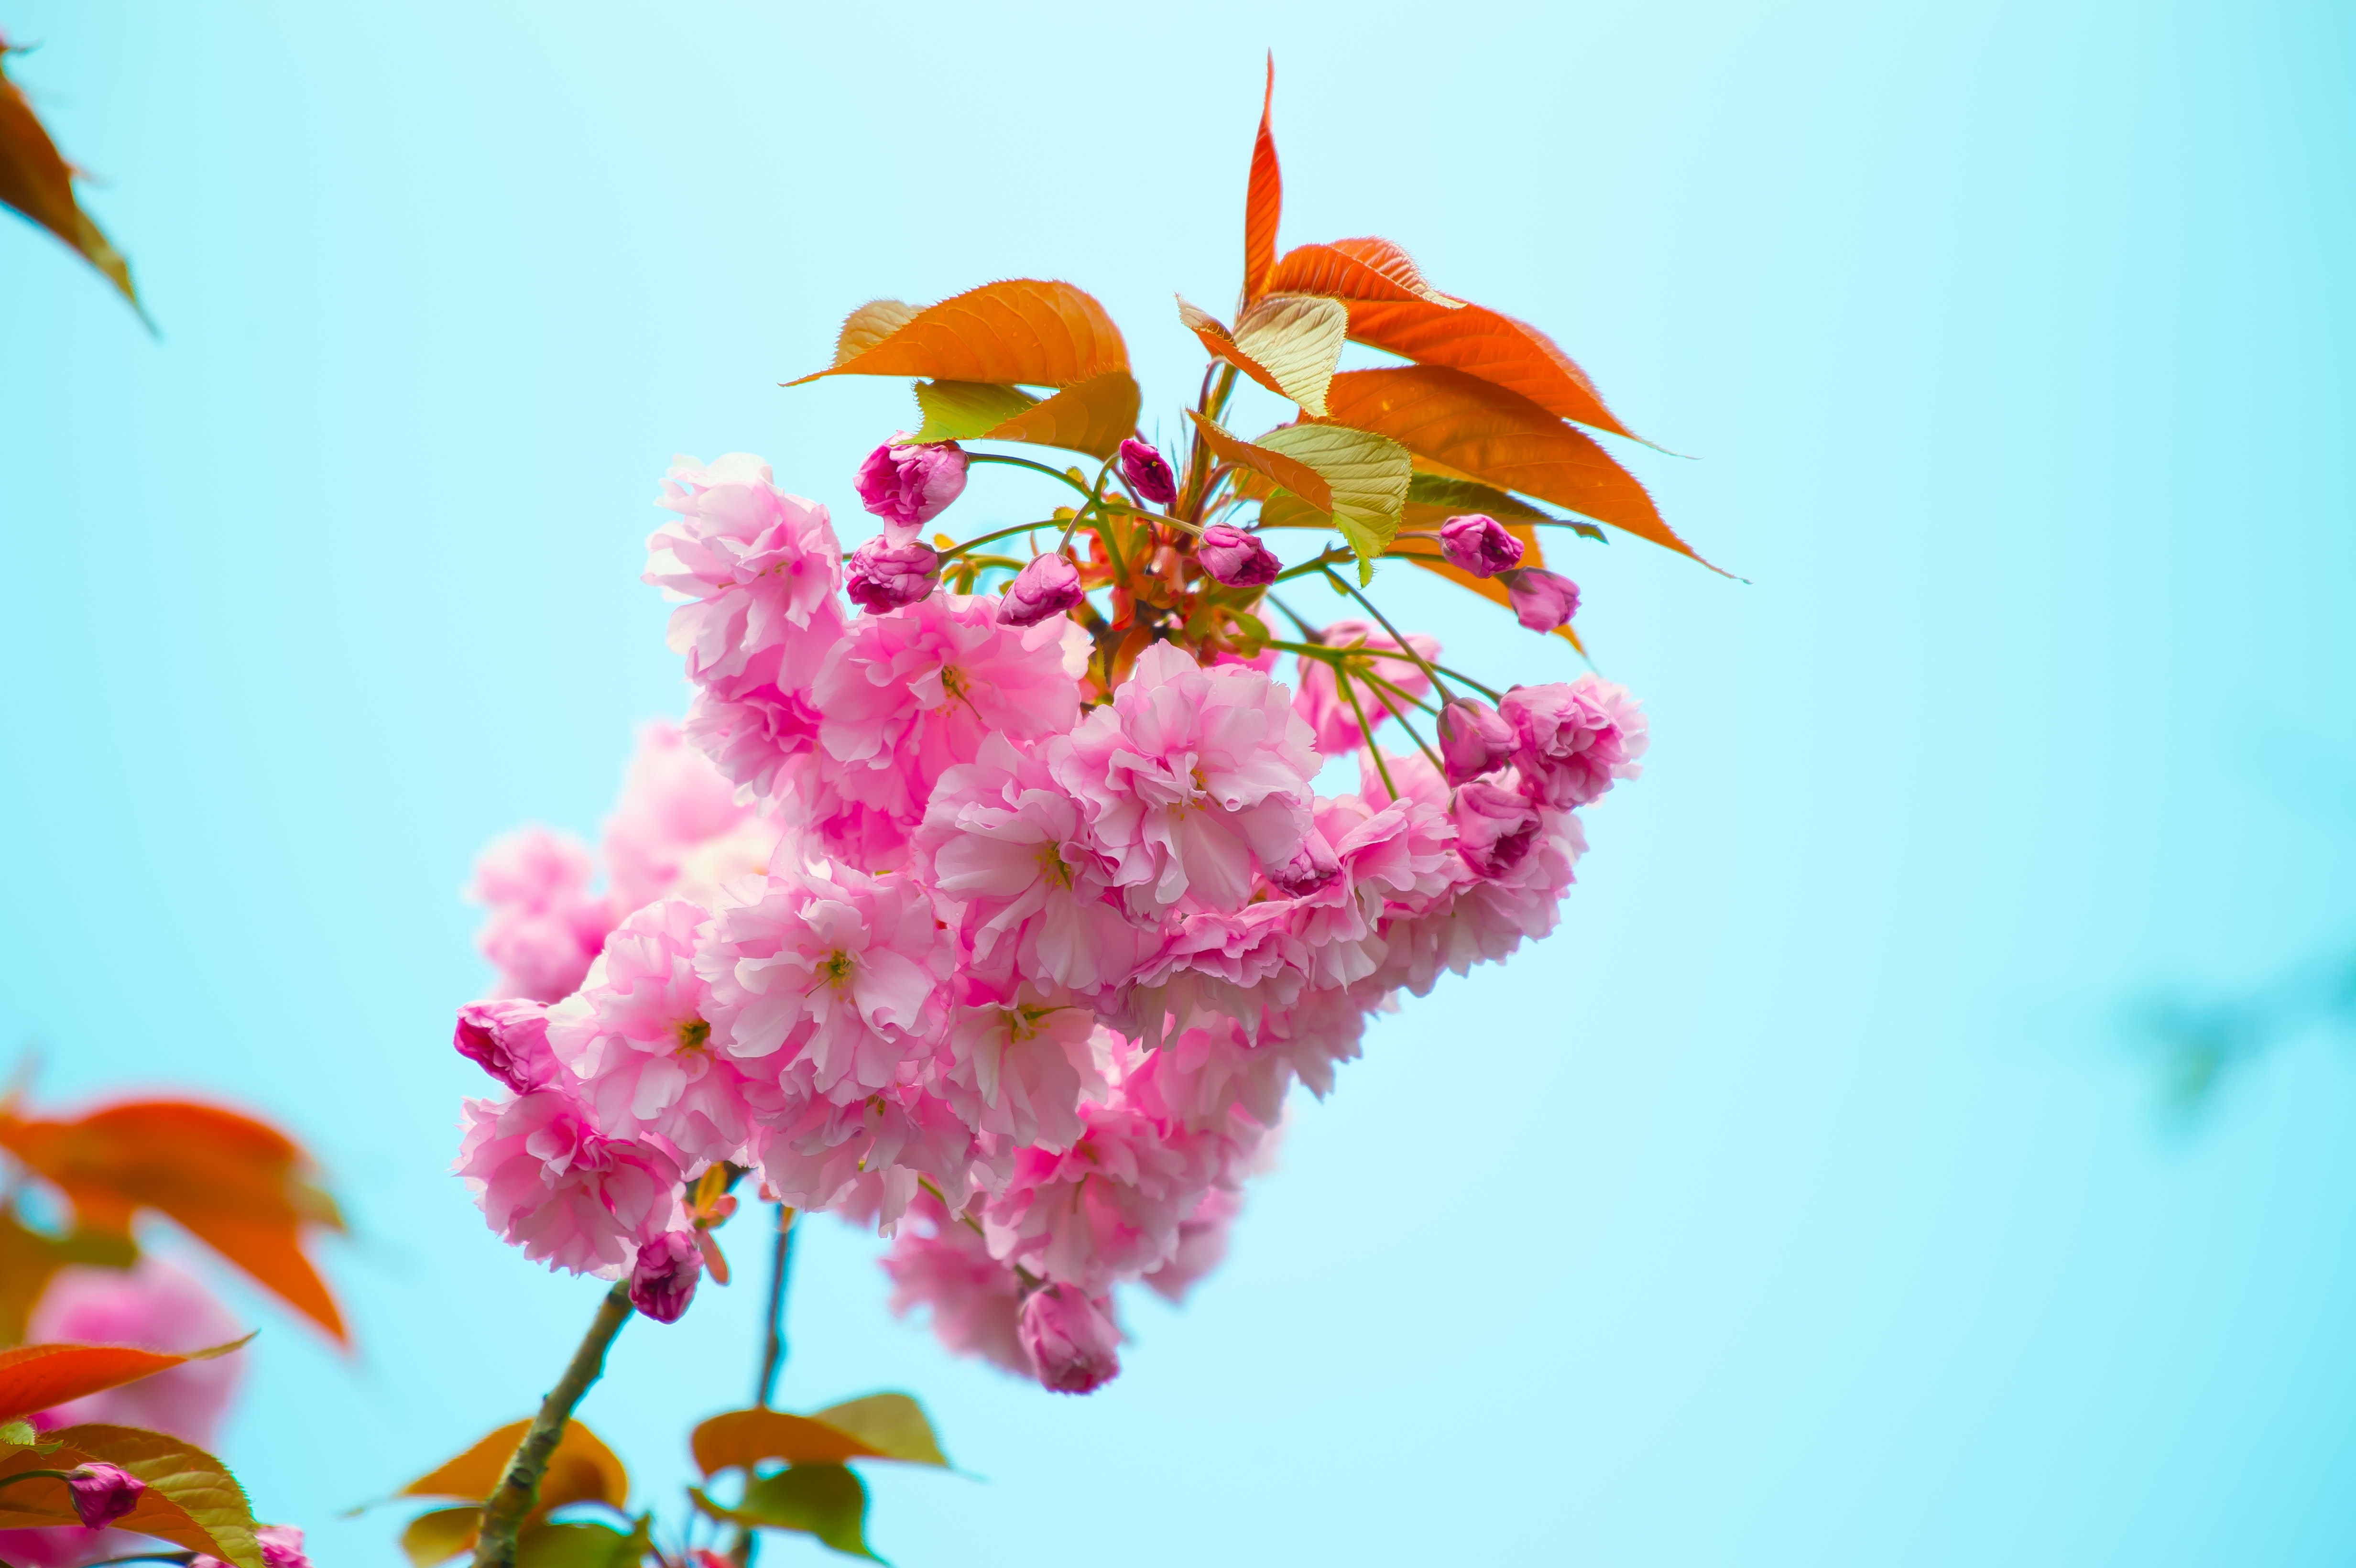
flower, pink, plant, petal, flowering plant, botany, spring, plant stem, wildflower, blossom, perennial plant